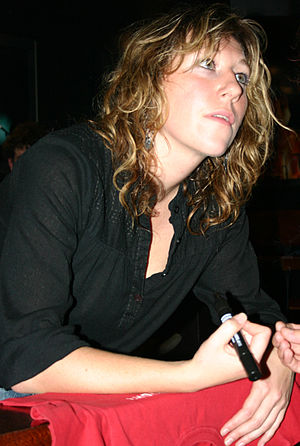
Martha Wainwright
Martha Wainwright er en canadisk sangerinde. Hun er datter af Kate McGarrigle og søster til Rufus Wainwright.